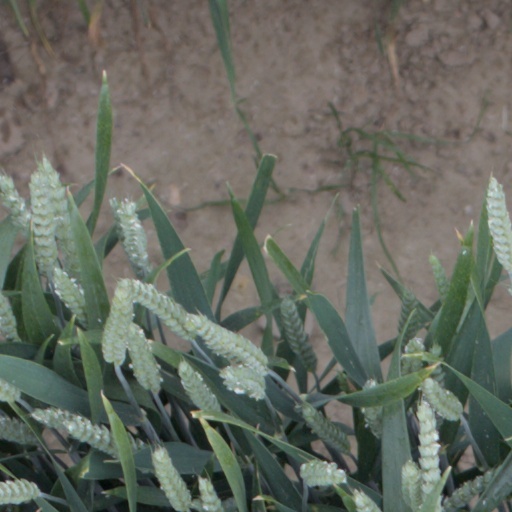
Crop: wheat